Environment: real
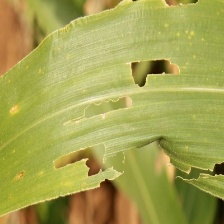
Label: fall_armyworm